4D-RCS Reference Model Architecture

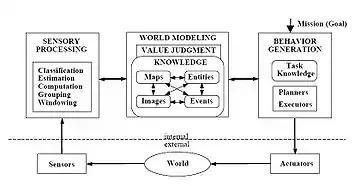
4D-RCS control loop basic internal structure.

At the heart of the control loop through each node is the world model, which provides the node with an internal model of the external world. The world model provides a site for data fusion, acts as a buffer between perception and behavior, and supports both sensory processing and behavior generation.